Maryland Terrapins football

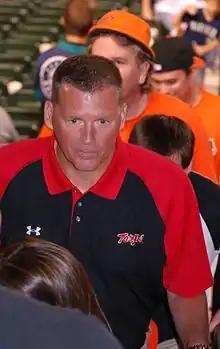
Coach Edsall

After Friedgen was let go, the Terrapins hired Randy Edsall away from Connecticut to be Maryland's head coach. The 2011 season was not a successful one for Maryland. Also for the 2011 season, Edsall removed the players' Surnames from the back of their jerseys for the first time since the late 1970's and continued Coach Friedgen's Homecoming tradition of wearing the regular Red home jerseys and Red pants. After a nationally televised win over Miami, the Terrapins struggled for the remainder of the season. They only managed to record one more win (against FCS opponent Towson) and finished with a 2–10 record and 1-7 record in Atlantic Coast Conference play. The team did attract national attention for its "Maryland Pride" uniforms that were created by Under Armour, who had become the official outfitter of the Maryland Athletic Department in September 2008.